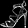
Label: Sandal